Claymills Pumping Station

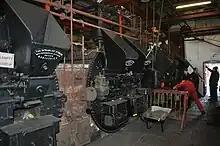
Claymills Lancashire Boilers

The site complex was significantly extended in 1900 when Burton corporation built a fairly sizable workshop on site. This remained the borough workshop until 1971. Following this all of the machinery was removed and disposed of. the vast majority has been required by the trust and the workshop has been restored to full running order.